Chemical industry

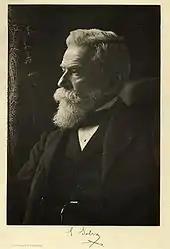
Ernest Solvay, patented an improved industrial method for the manufacture of soda ash.

These huge factories began to produce a greater diversity of chemicals as the Industrial Revolution matured. Originally, large quantities of alkaline waste were vented into the environment from the production of soda, provoking one of the first pieces of environmental legislation to be passed in 1863. This provided for close inspection of the factories and imposed heavy fines on those exceeding the limits on pollution. Methods were devised to make useful byproducts from the alkali.